Focused ultrasound-mediated diagnostics

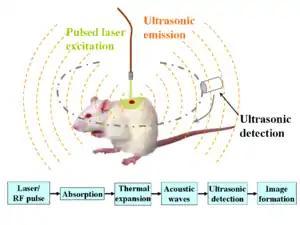

"In-vivo" systems using photoacoustic (PA) flow cytography have also aimed to allow the detection of unusual melanoma cells in the bloodstream of such patients in mouse models while a coupled laser eradicates the cell on the spot through thermal ablation. Due to the high red to near-infrared absorption spectrum of single and cluster melanoma cells at 1064 nm, they are able to be distinguished using sensitive PA imaging.